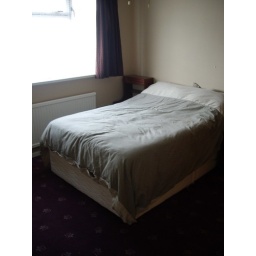
Bedroom 2 - looking in from door at left wall / window window looks out to front of property